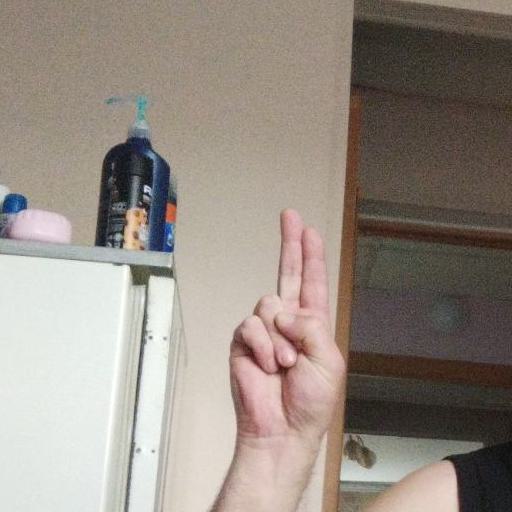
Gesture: two_up